Edwin Way Teale

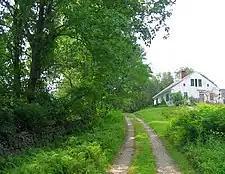

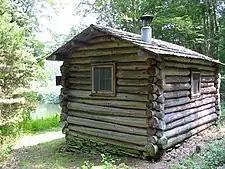

In New York, Teale spent 13 years in his first full-time writing job, as a staff writer for "Popular Science", working on a wide variety of assignments.